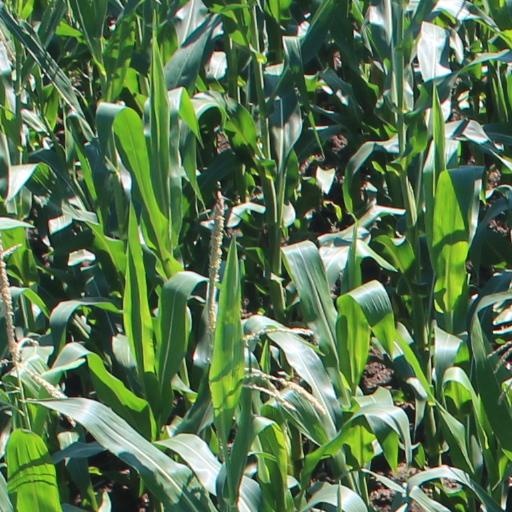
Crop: maize; corn